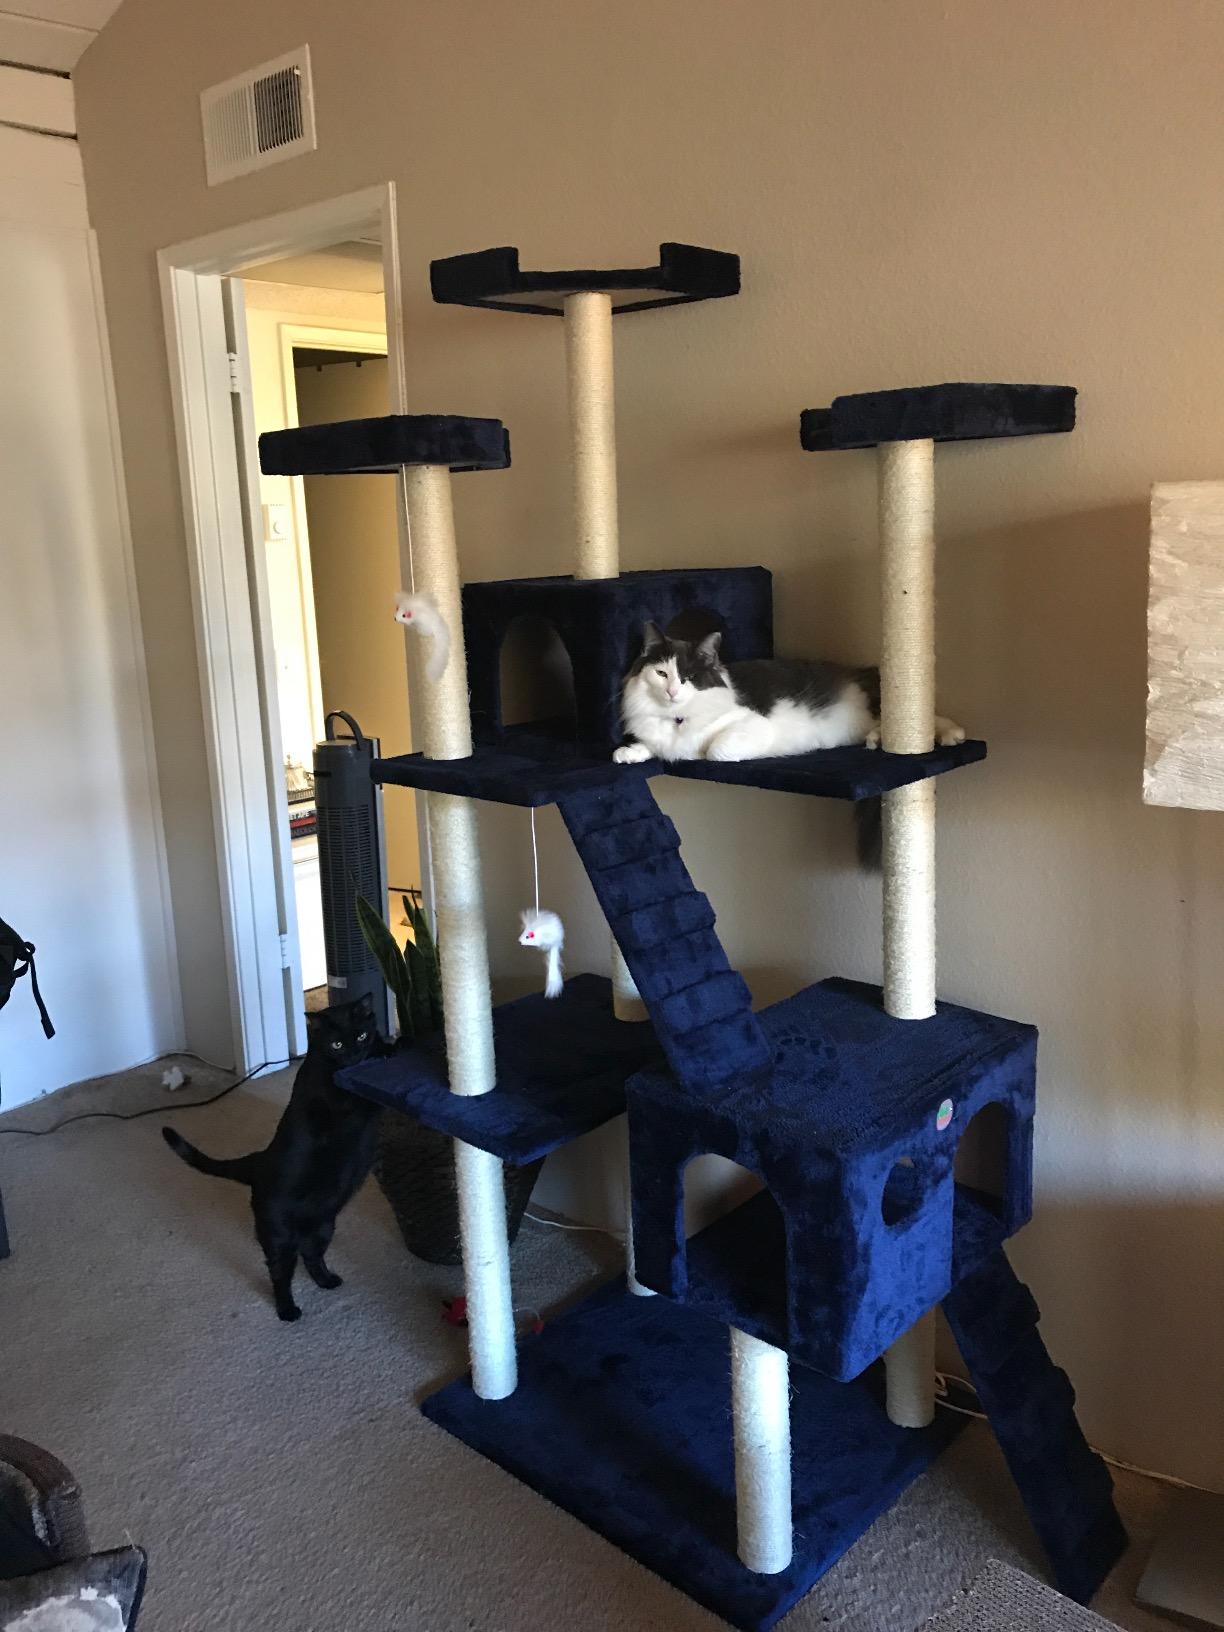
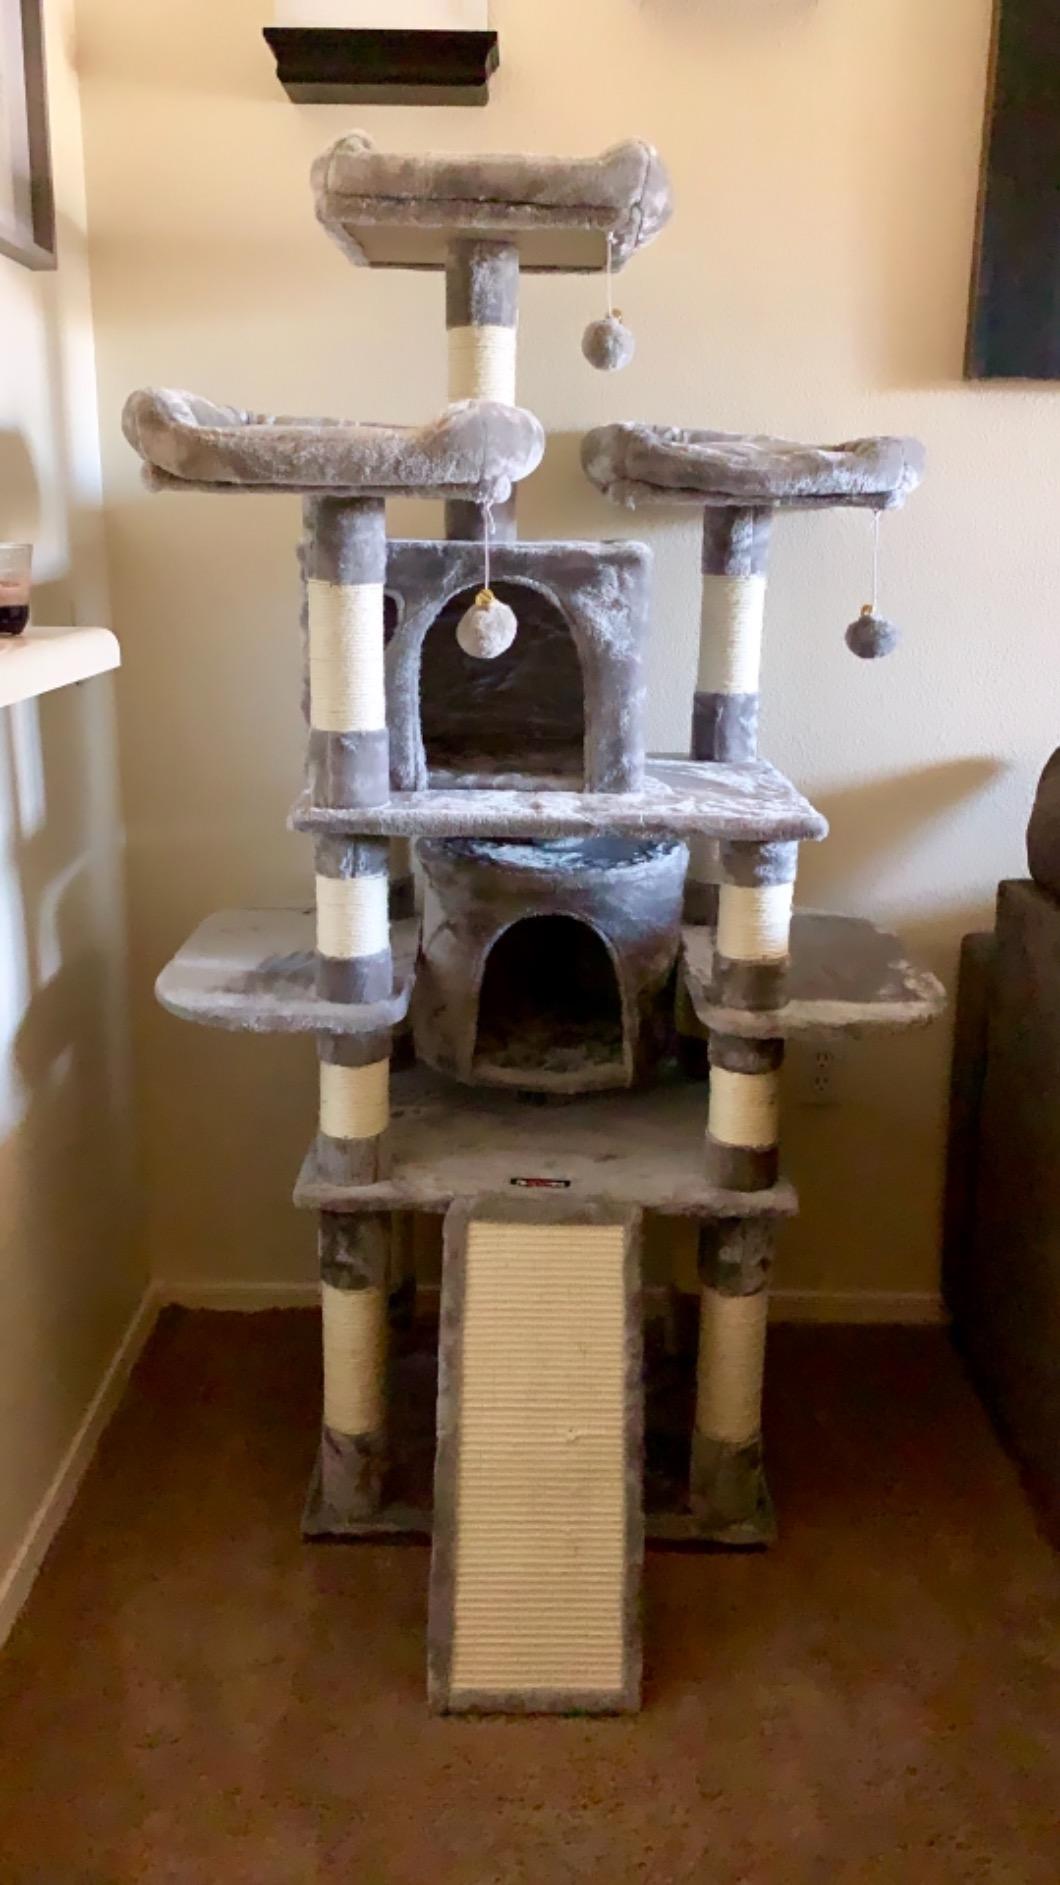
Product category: items_cat tree
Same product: no